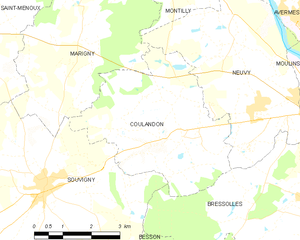
Carte des communes françaises: Coulandon